Toughbook

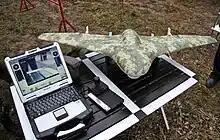
A Panasonic CF-31 Toughbook being used as a control station for a Russian Army Eleron-3 drone

The Toughbook CF-31 was first released in 2010. As part of the sixth generation of Panasonic's Toughbook line. The Toughbook CF-31 has MIL-STD-810G and IP65 certification. It is designed with a touchscreen.